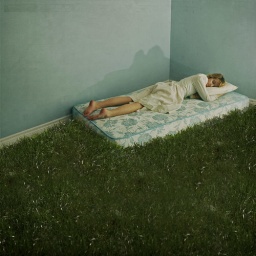
Green grass grows all around all around and the green grass grows all aroundExplored #26 and Front Page.290/365